New South Wales 44 class locomotive

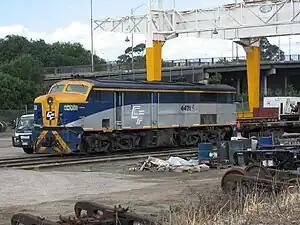
Chicago Freight Car Leasing Australia liveried 4471 in Melbourne in November 2005

The 44 class are a class of diesel-electric locomotives built by AE Goodwin, Auburn for the New South Wales Department of Railways between 1957 and 1967.